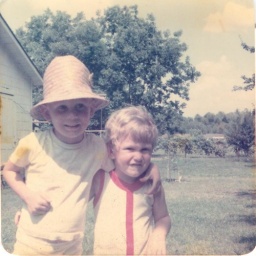
Eric in flower pot hat & Chris